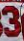
Number: 3